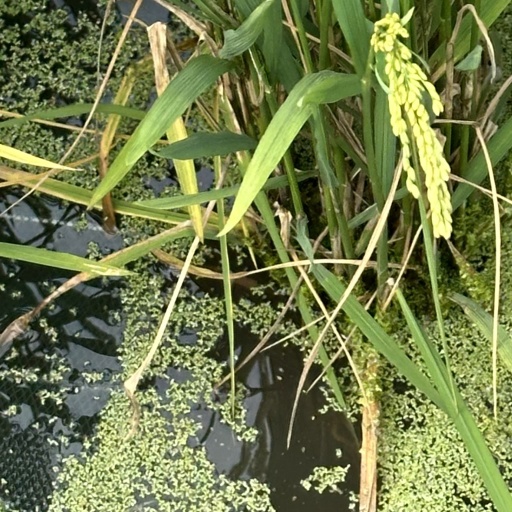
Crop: rice